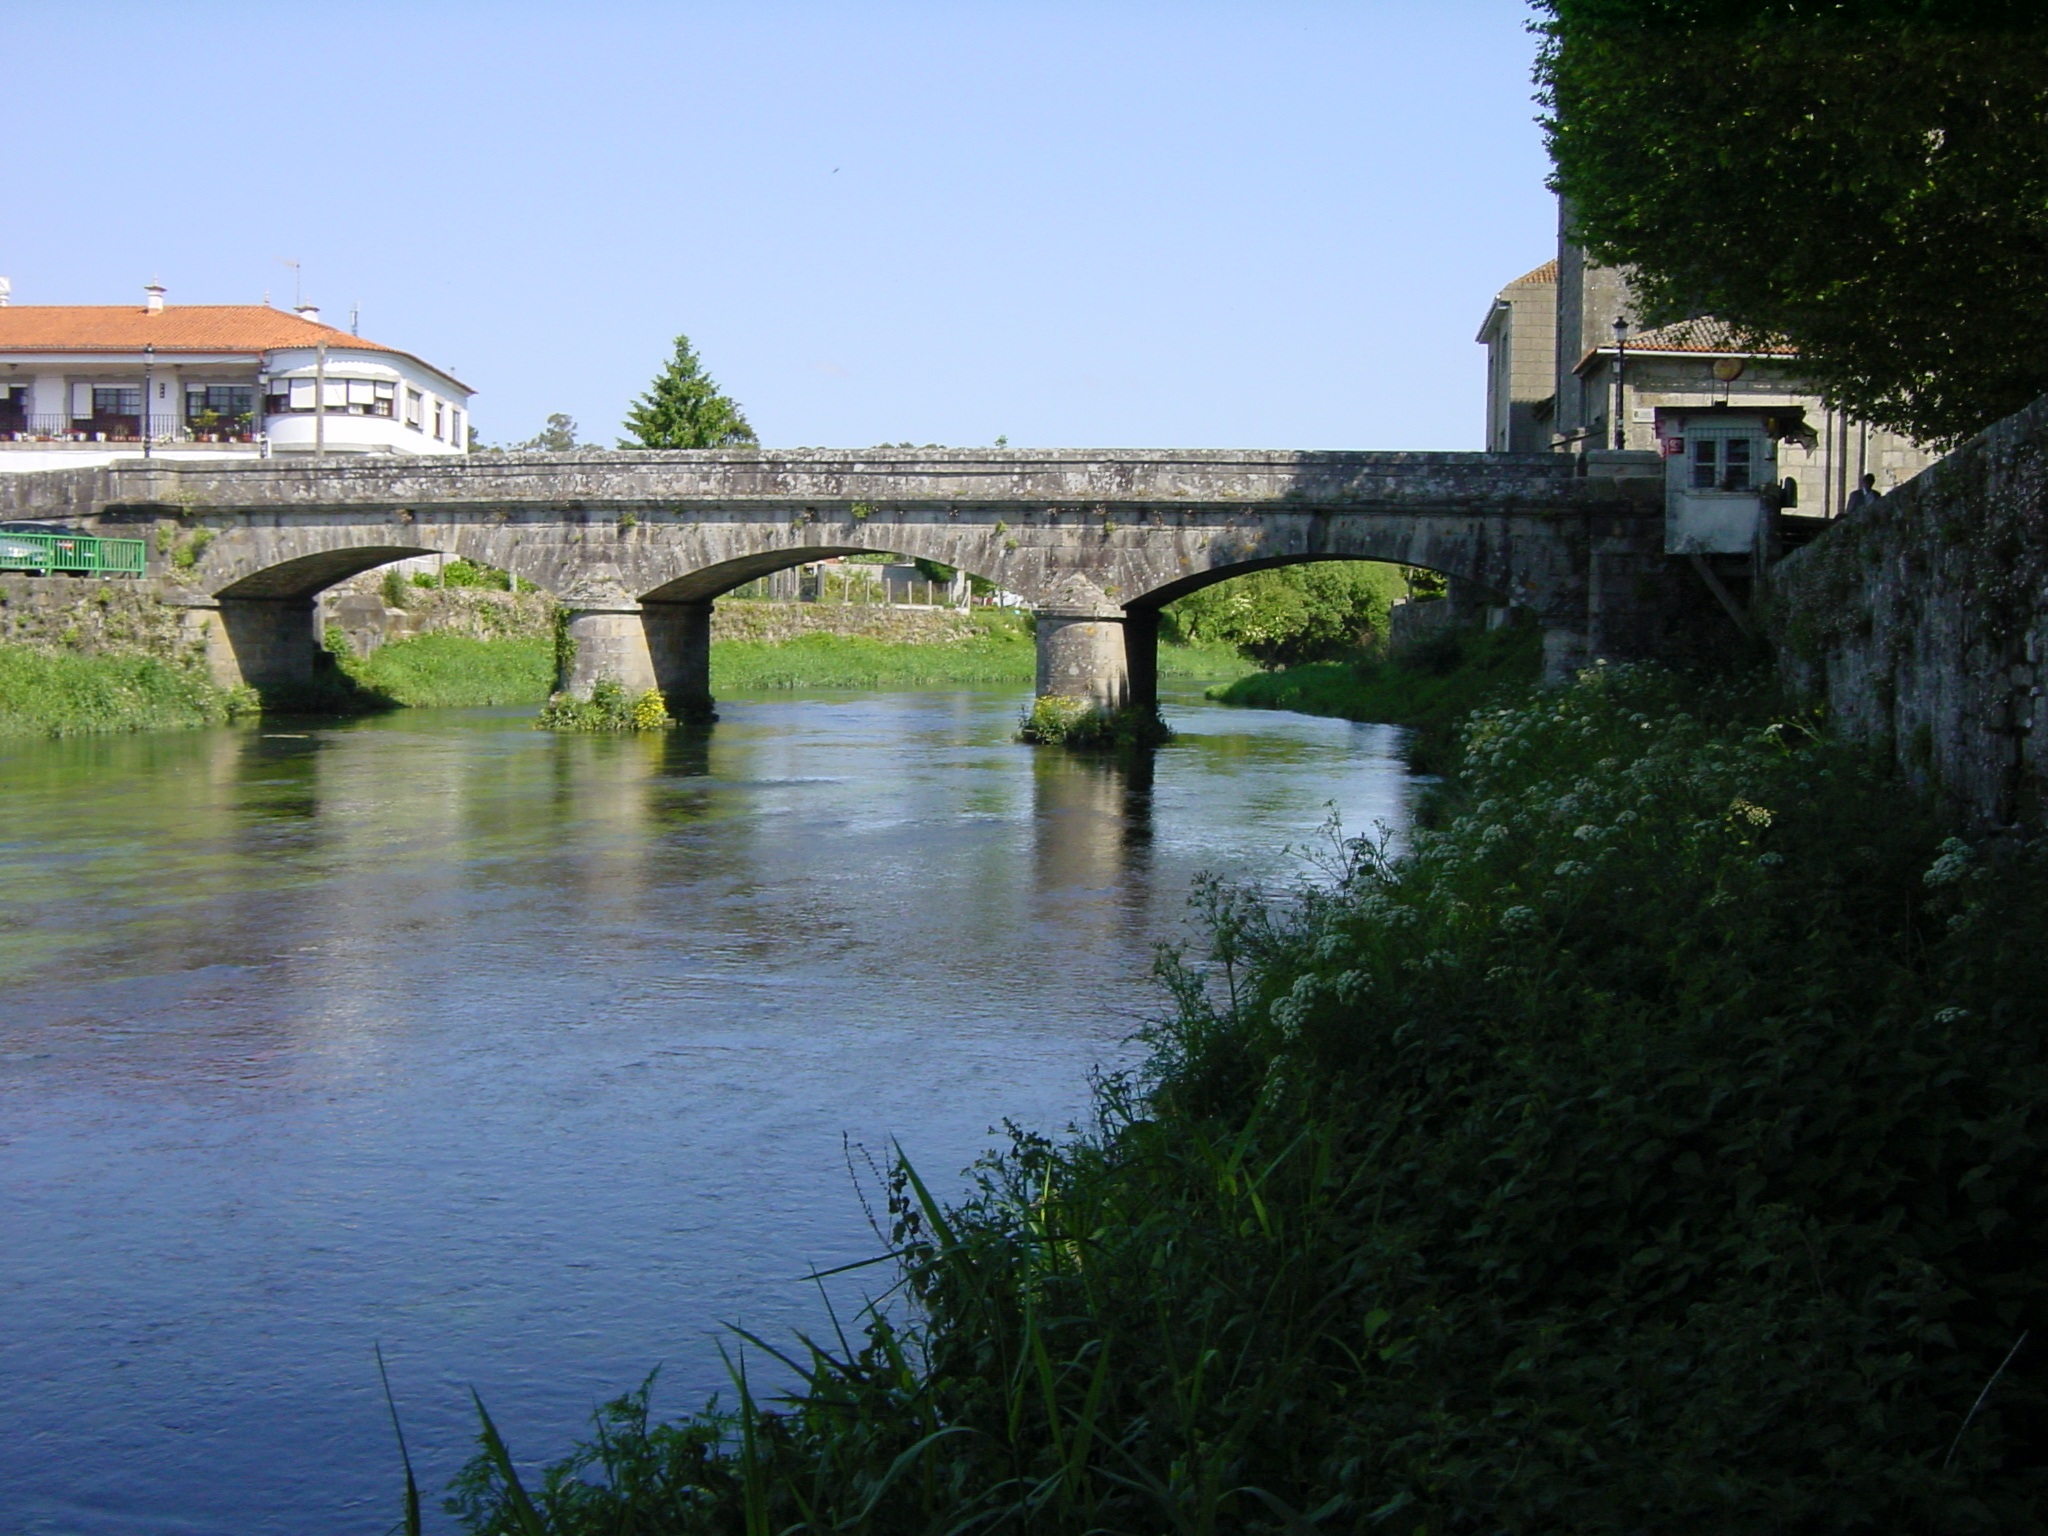
water, nature, bridge, river, canal, reflection, blue, reservoir, waterway, mountain landscape, channel, views, moat, landform, arch bridge, nonbuilding structure